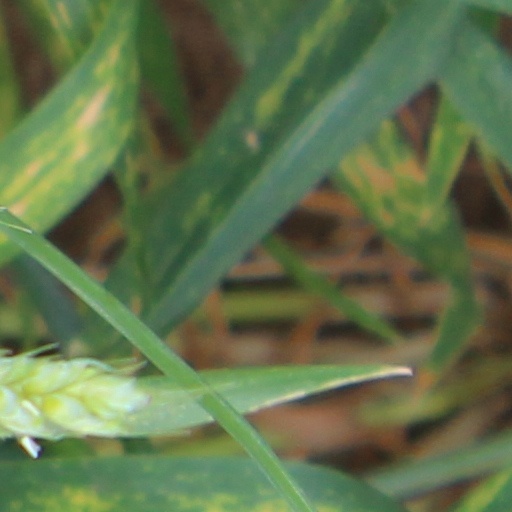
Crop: wheat